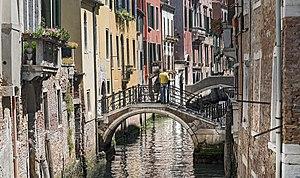
Le rio di San Giovanni Laterano est un canal de Venise dans le sestiere de Castello.
Le centre historique de Venise comprend 121 îles liés par 435 ponts. Cette liste reprend les noms vénitiens des principaux ponts de Venise par sestiere ou île.
Les Muazzo est une famille patricienne de Venise, qui fut présente dans la cité depuis sa fondation et y a été parmi les nobles dès la clôture du Maggior Consiglio. Ils ont fondé l'Église San Paternian. Leur noblesse fut reconnu par le gouvernement autrichien le 22/30 novembre 1817.